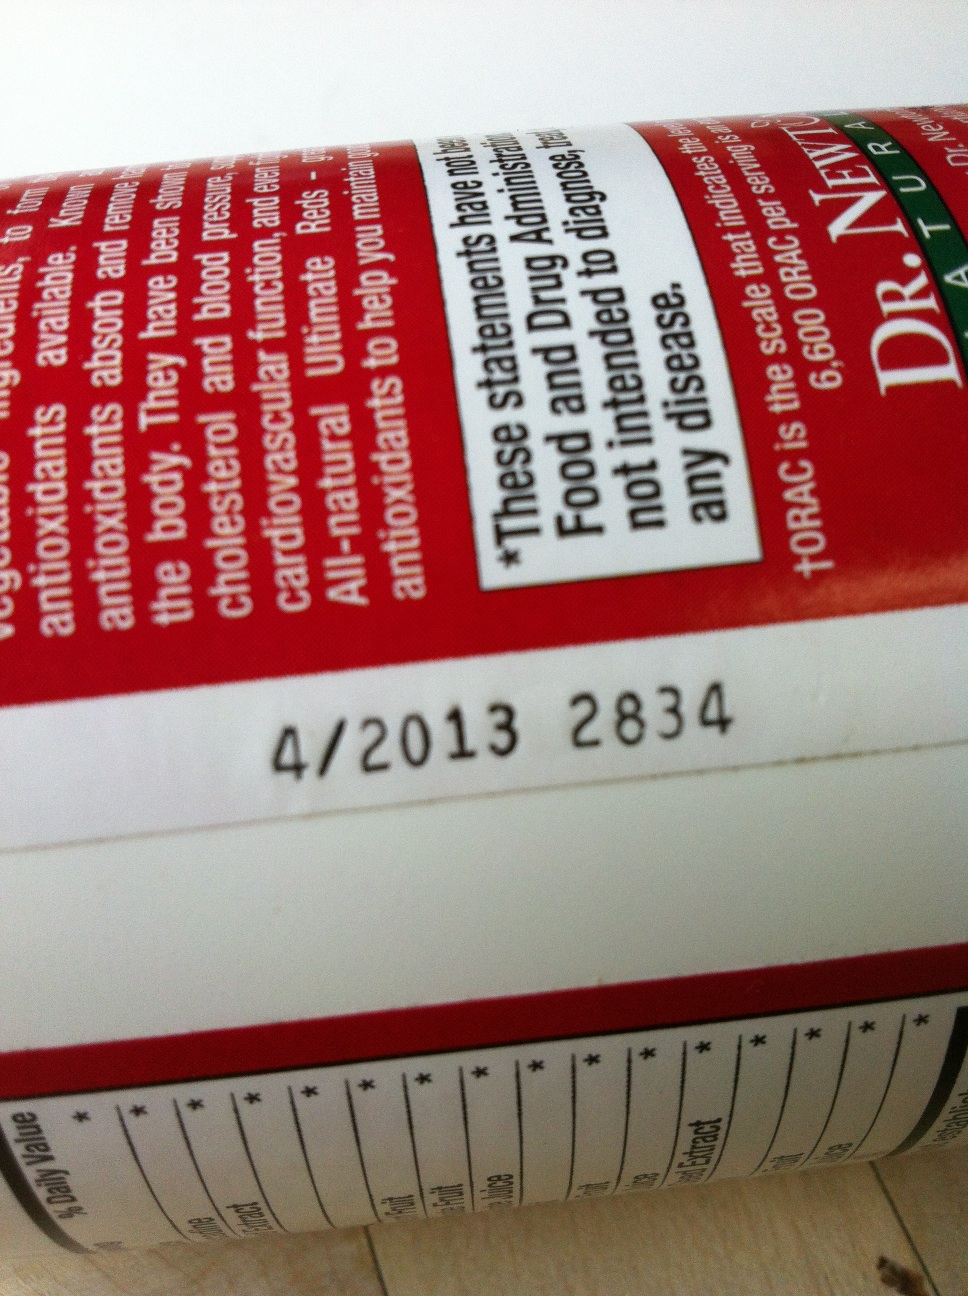Question: There's a lot number located under the expiration date. Can you tell me what it is? It's four digits. Thanks.
Answer: 2834